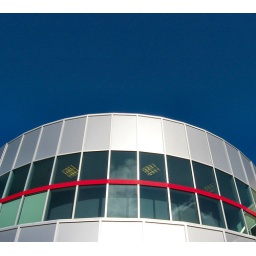
....a wing of the Royal Julilee Hospital seen last weekI like the lights seen thro the windows and the clouds reflected in the windows!!